Beer glassware

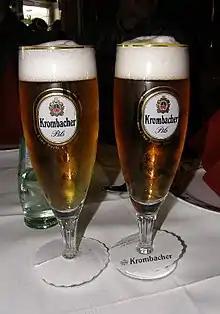
Traditional German "Pilstulpen"

The "Willibecher" or "Willybecher" ("Willi glass") is common in Germany. Its invention in 1954 is commonly attributed to an employee of Ruhrglas GmbH named Willy Steinmeier. It is characterized by its shape: conical to the top portion where it curves inward to converge back to the top of a smaller diameter opening. The "Willibecher" is produced in sizes of .